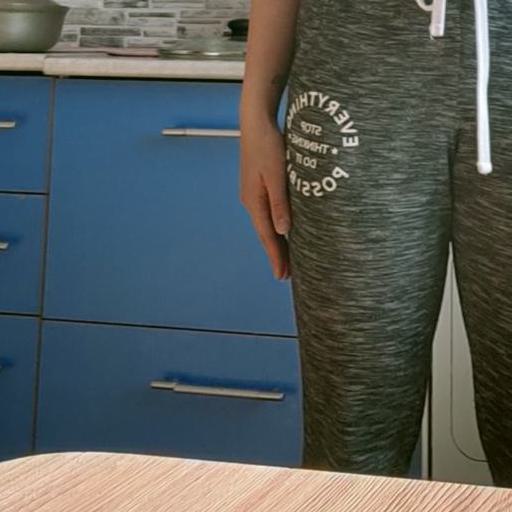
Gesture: no_gesture